Novobiocin

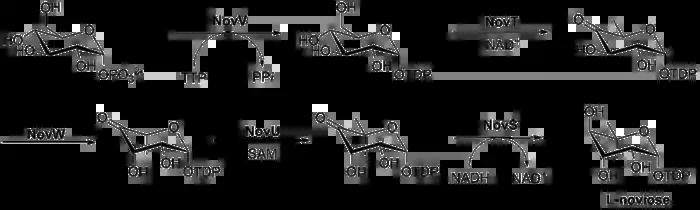
Figure 3. Biosynthesis of L-noviose component of novobiocin (ring C)

Rings A, B, and C are coupled together and modified to give the finished novobiocin molecule. Rings A and B are coupled together by the enzyme NovL using ATP to diphosphorylate the carboxylate group of ring A so that the carbonyl can be attacked by the amine group on ring B. The resulting compound is methylated by NovO and SAM prior to glycosylation. NovM adds ring C (-noviose) to the hydroxyl group derived from tyrosine with the loss of dTDP. Another methylation is accomplished by NovP and SAM at the 4 position of the -noviose sugar. This methylation allows NovN to carbamylate the 3 position of the sugar as shown in Fig. 4 completing the biosynthesis of novobiocin.